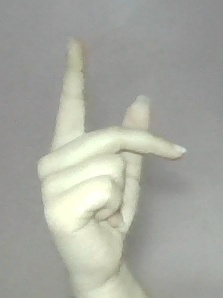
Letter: dha